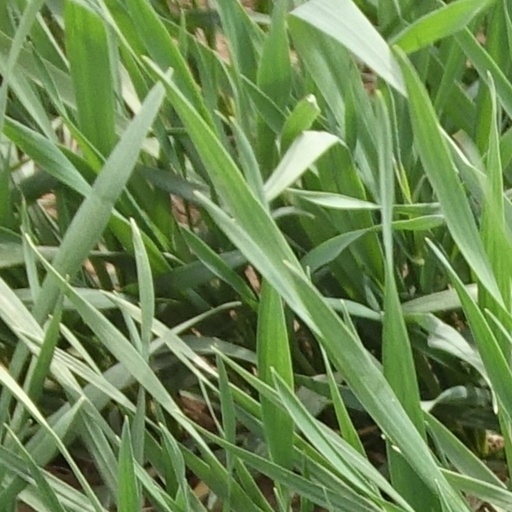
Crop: wheat